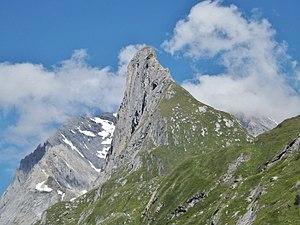
Vue de l'Aiguille de la Vanoise, culminant à 2 796 mètres d'altitude, en Savoie.
L'aiguille de la Vanoise est un sommet du massif de la Vanoise dominant Pralognan-la-Vanoise. Elle est réputée pour sa grande face nord de 300 à 400 m de haut.